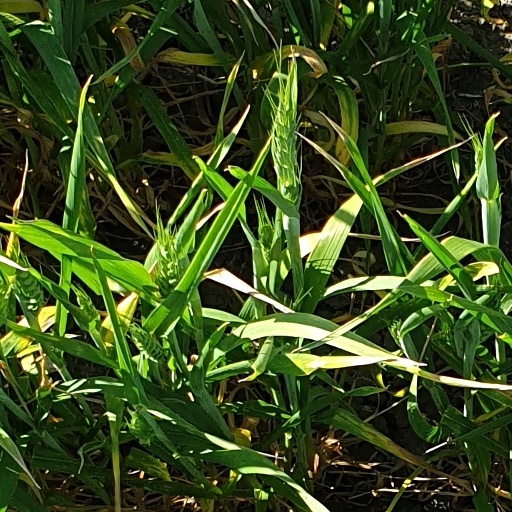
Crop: wheat